Trial by combat

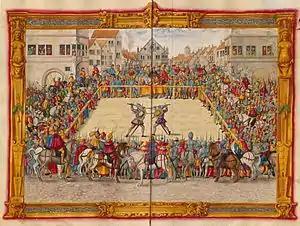
A 1540s depiction of a judicial combat in Augsburg in 1409, between Marshal Wilhelm von Dornsberg and Theodor Haschenacker. Dornsberg's sword broke early in the duel, but he proceeded to kill Haschenacker with his own sword.

Trial by combat (also wager of battle, trial by battle or judicial duel) was a method of Germanic law to settle accusations in the absence of witnesses or a confession in which two parties in dispute fought in single combat; the winner of the fight was proclaimed to be right. In essence, it was a judicially sanctioned duel. It remained in use throughout the European Middle Ages, gradually disappearing in the course of the 16th century.